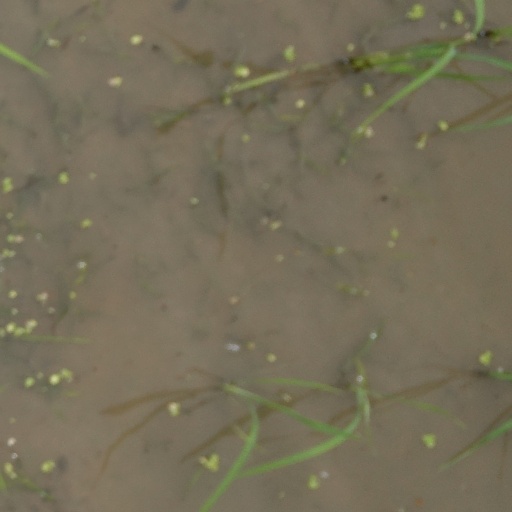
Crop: rice